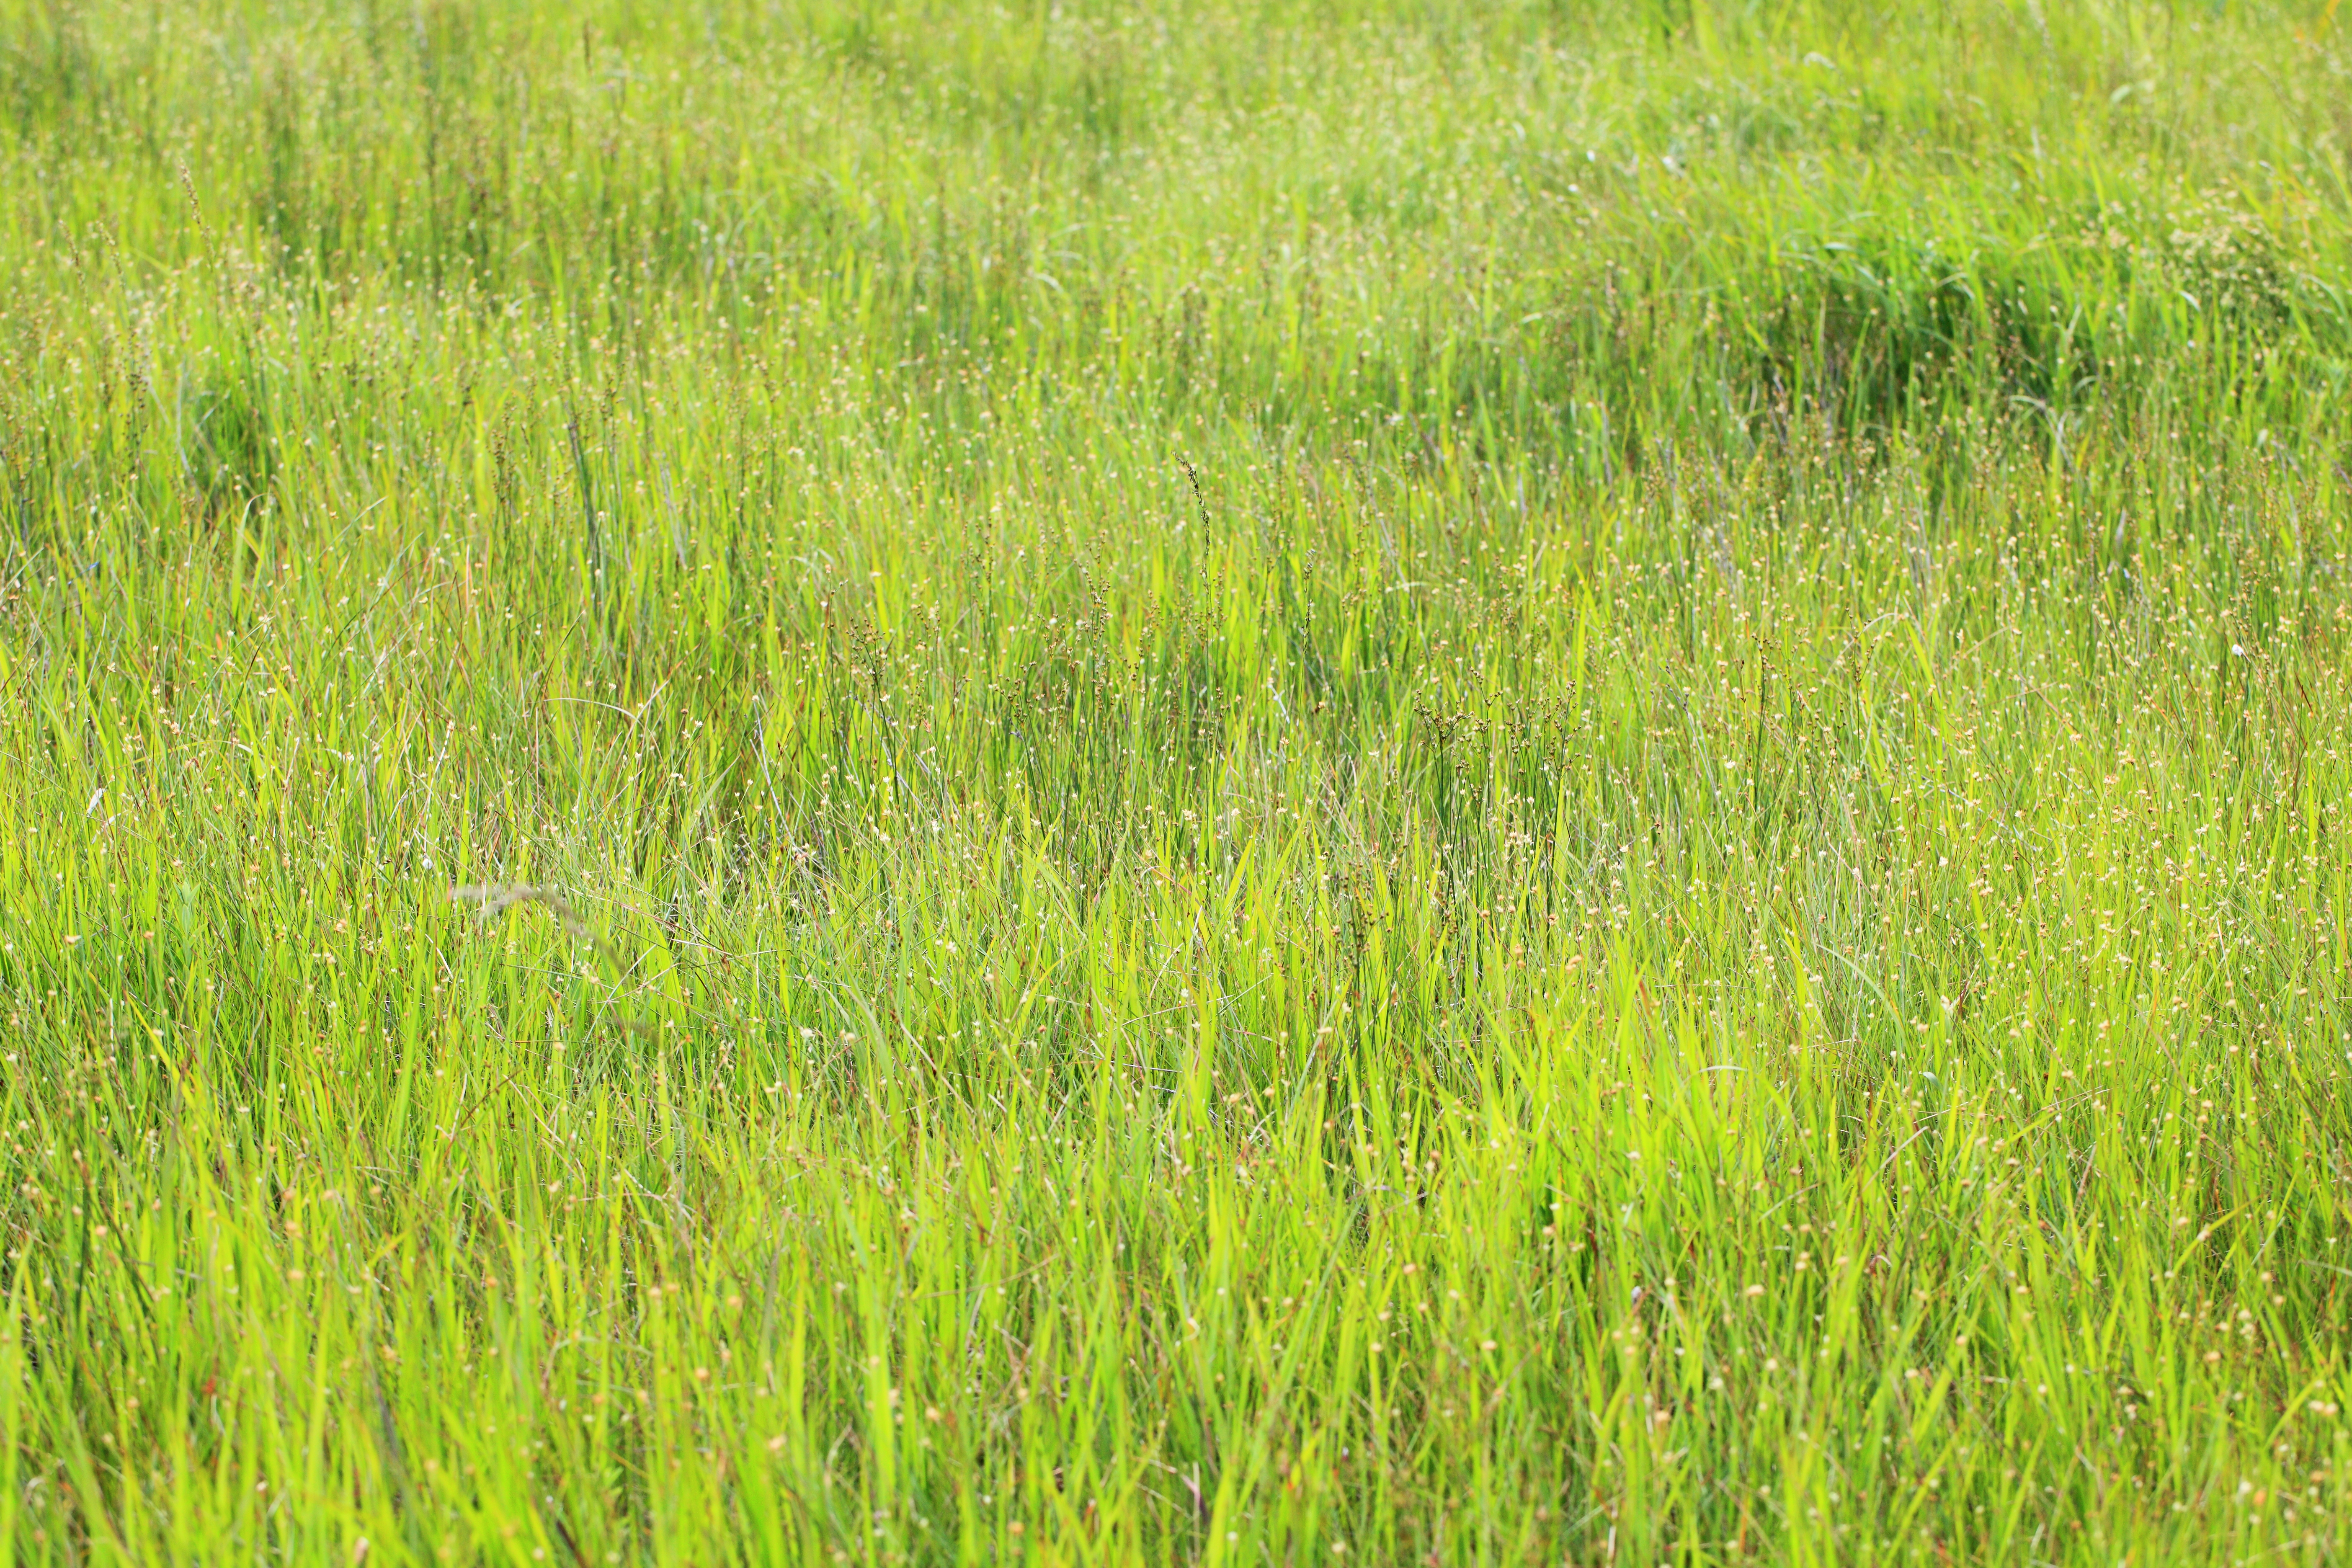
grass, marsh, swamp, plant, field, lawn, meadow, prairie, leaf, pattern, green, high, pasture, agriculture, plain, cool image, background, grassland, vegetation, wetland, wallpaper, 5d, hires, habitat, markii, ecosystem, hi, res, resolution, iwate, hachimantai, gozaishonuma, steppe, paddy field, chrysopogon zizanioides, natural environment, grass family, land plant